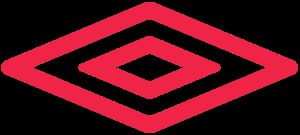
Umbro
Umbros logo
UMBRO er et engelsk brand indenfor beklædning, sko og udstyr til fodbold. Grundlagt i 1920 i Wilmslow som Humphrey Brothers Clothing. Skiftede i 1924 navn til UMBRO – en sammentrækning af det tidligere navn, Humphrey Brothers.